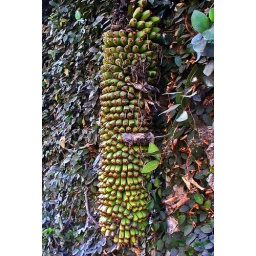
Banana-looking fruit hanging over a wall near Kuta Beach, Bali.